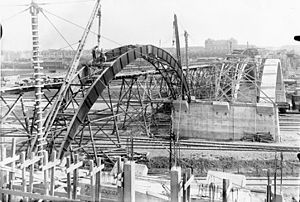
Ringgadebroen / Historie
Ringgadebroen under opførelse i marts 1937. Fotograf ukendt.
w:da:Ringgadebroen under opførelse i marts 1937.
Ringgadebroen er en bro over den østjyske længdebane, beliggende ca. 1,5 km vest for Aarhus Hovedbanegård.